Isles of Scilly

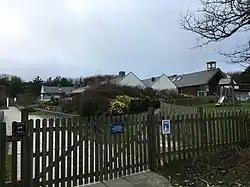
Five Islands Academy site at St Mary's

All the islands of Scilly are all composed of granite rock of Early Permian age, an exposed part of the Cornubian batholith. The Irish Sea Glacier terminated just to the north of the Isles of Scilly during the last ice age.